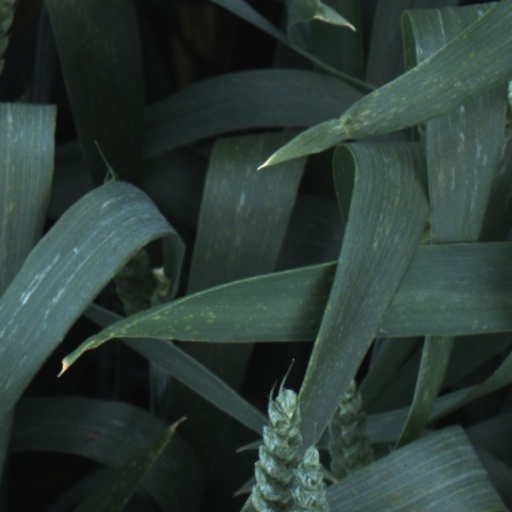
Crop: wheat